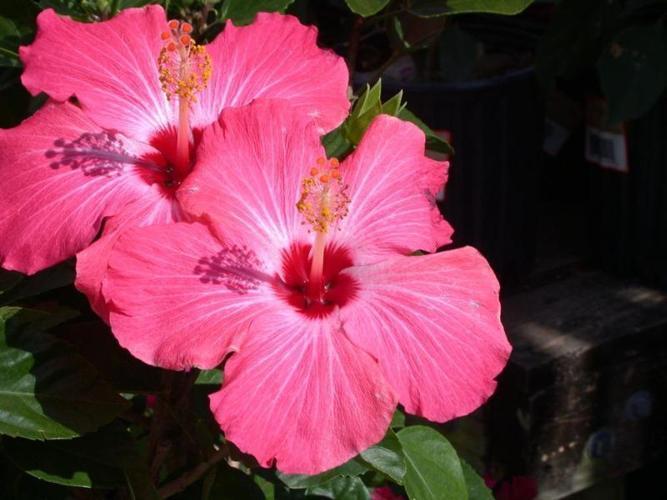
Label: hibiscus